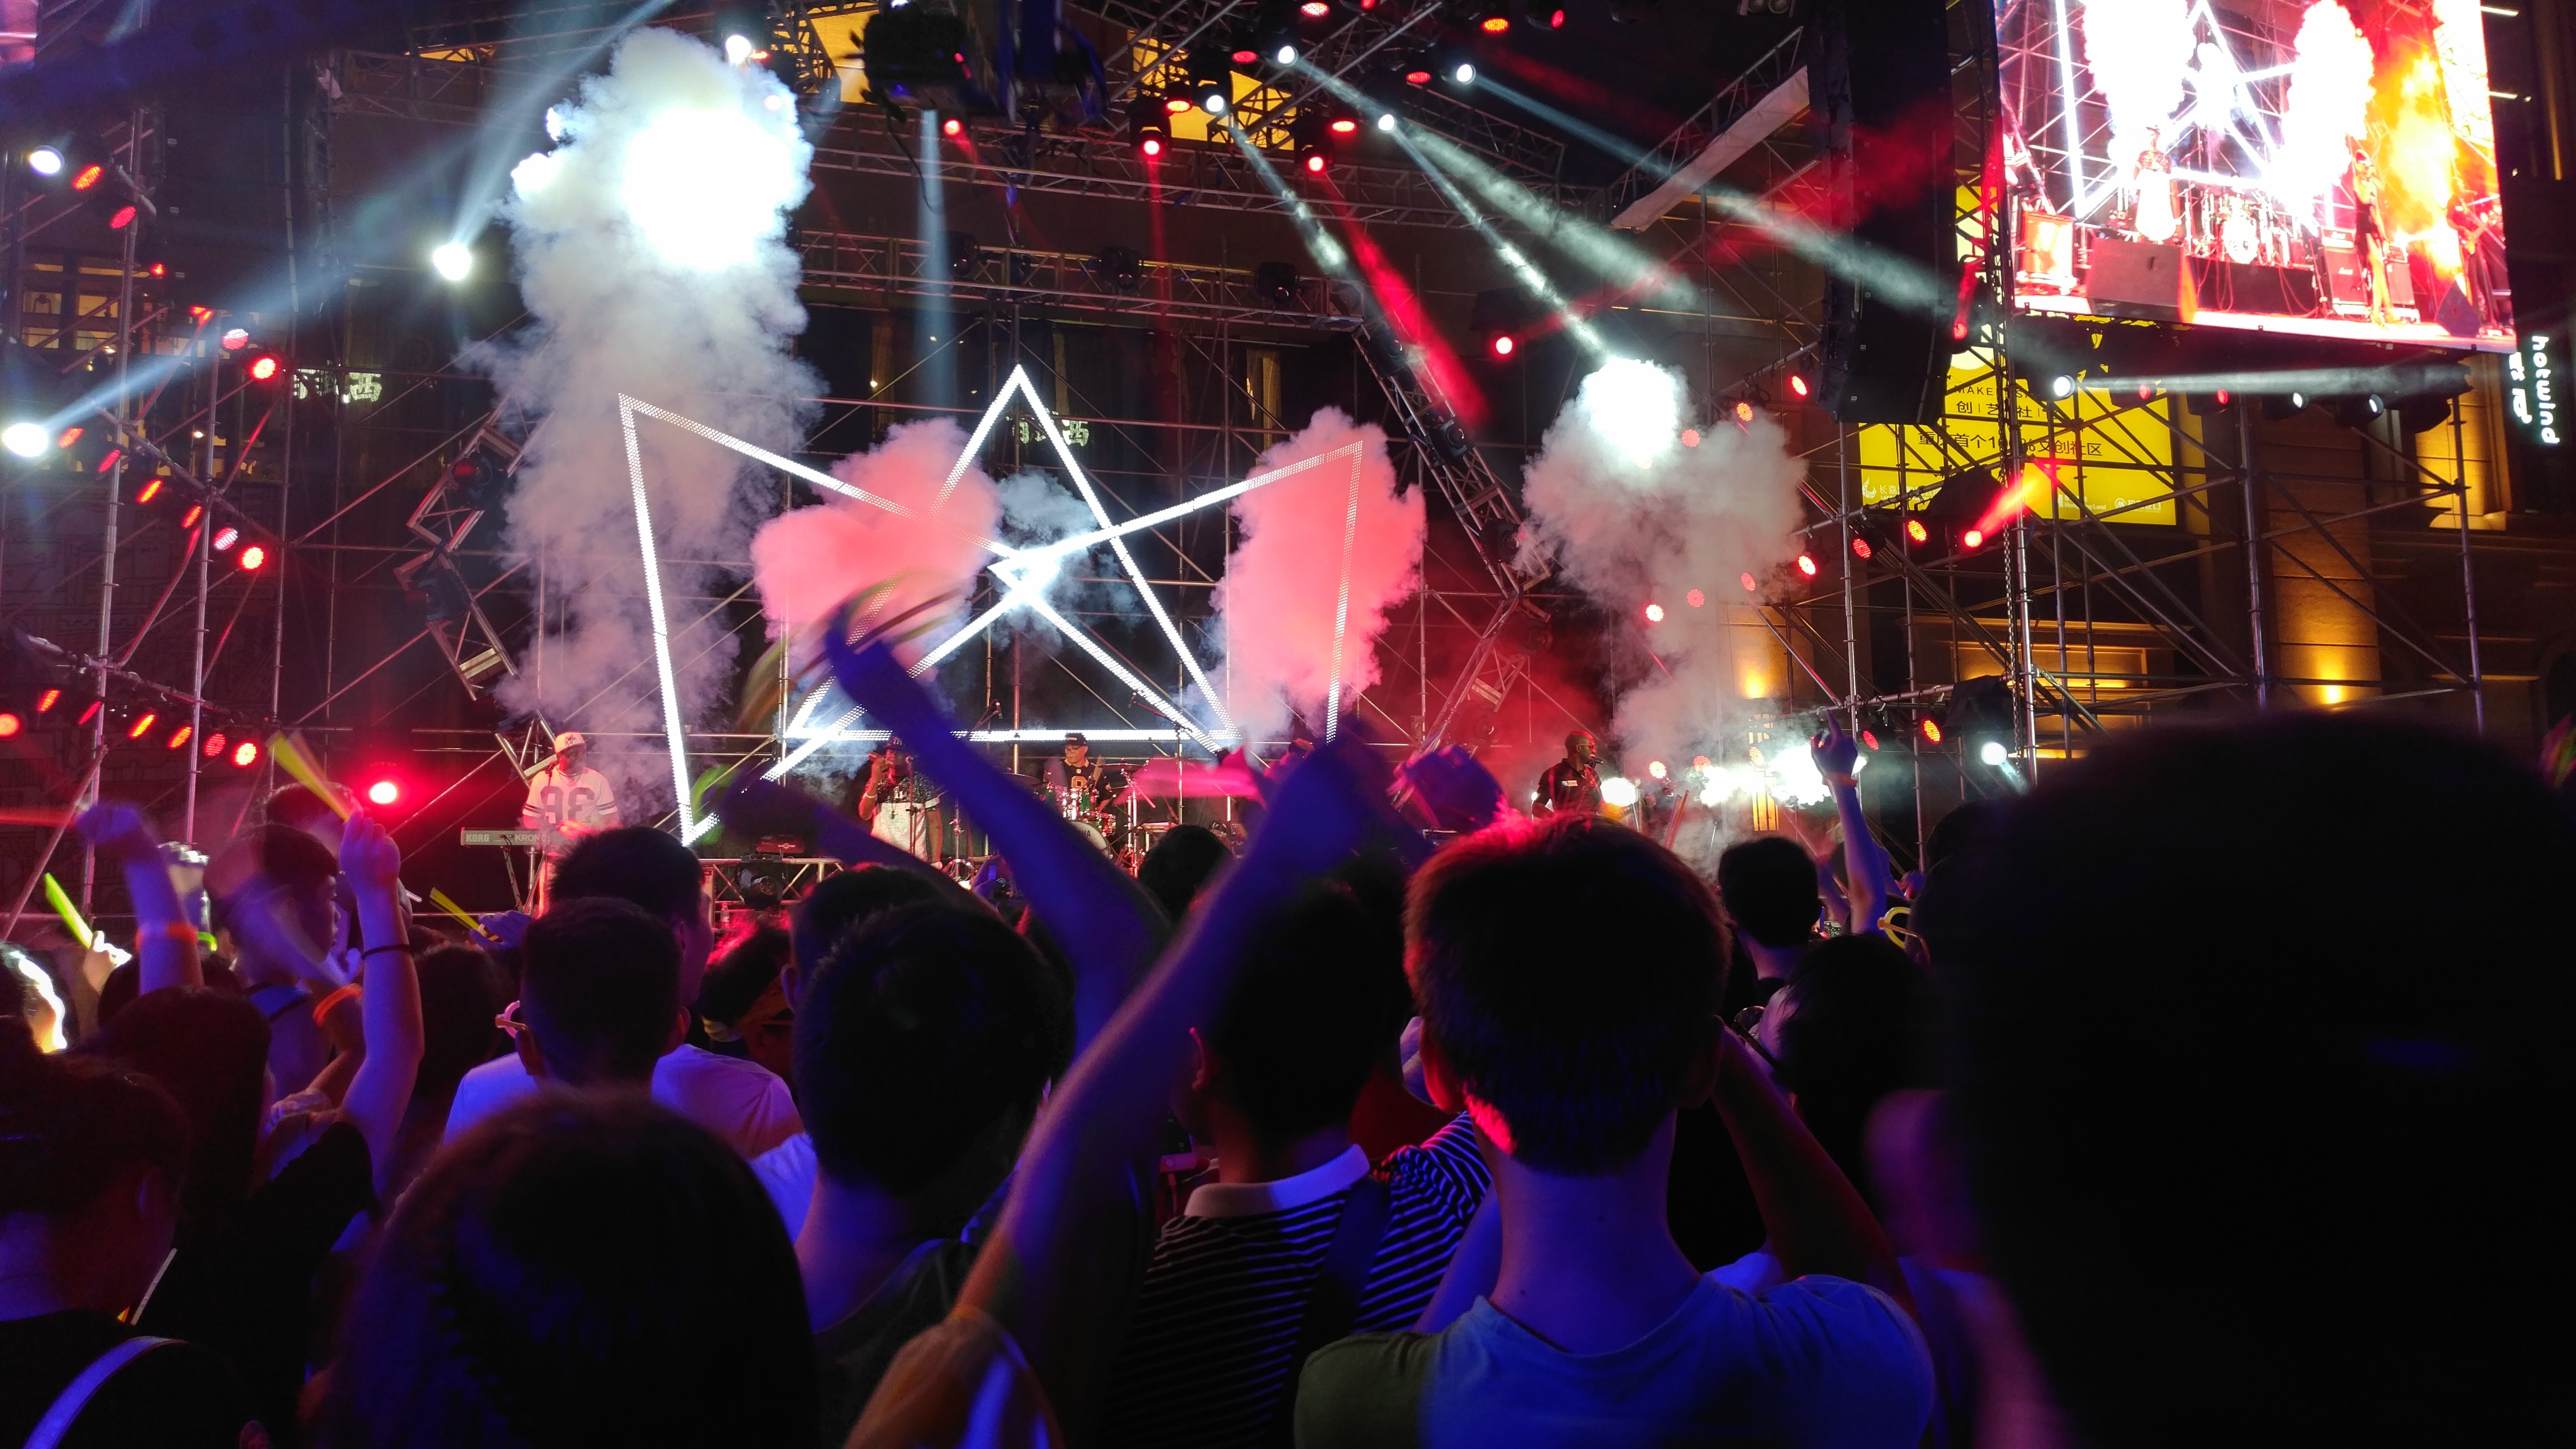
music, people, atmosphere, crowd, concert, audience, music festival, stage, performance, site, entertainment, disco, fans, nightclub, performing arts, chongqing, long jia hui, the crowd, rock concert, musical theatre, music venue